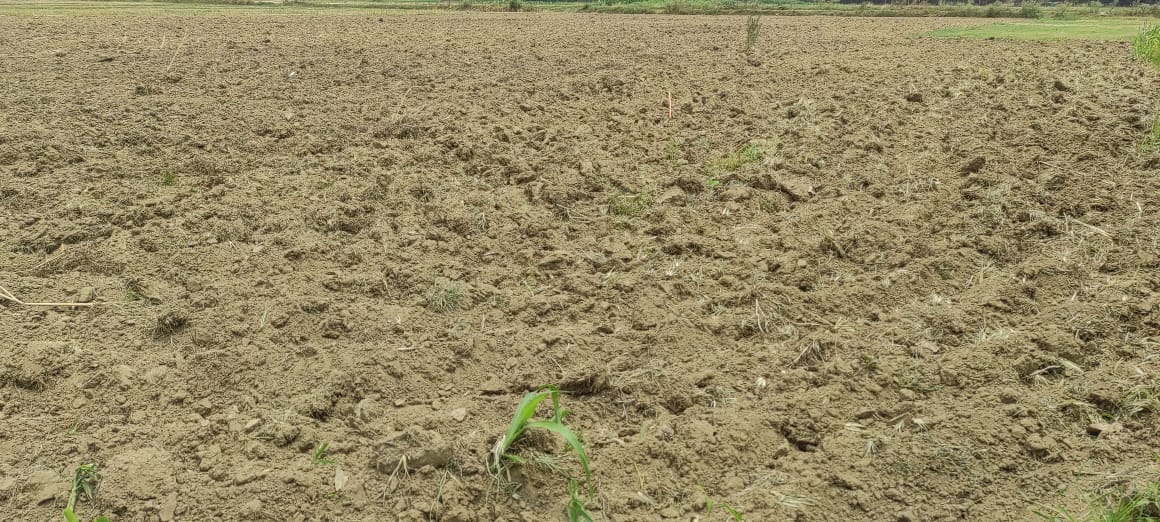
Soil type: Alluvial soil